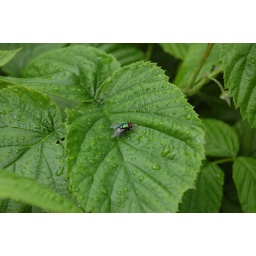
You see that.... there's green up to green... there sky above the sky...no need to be proud with anything!!